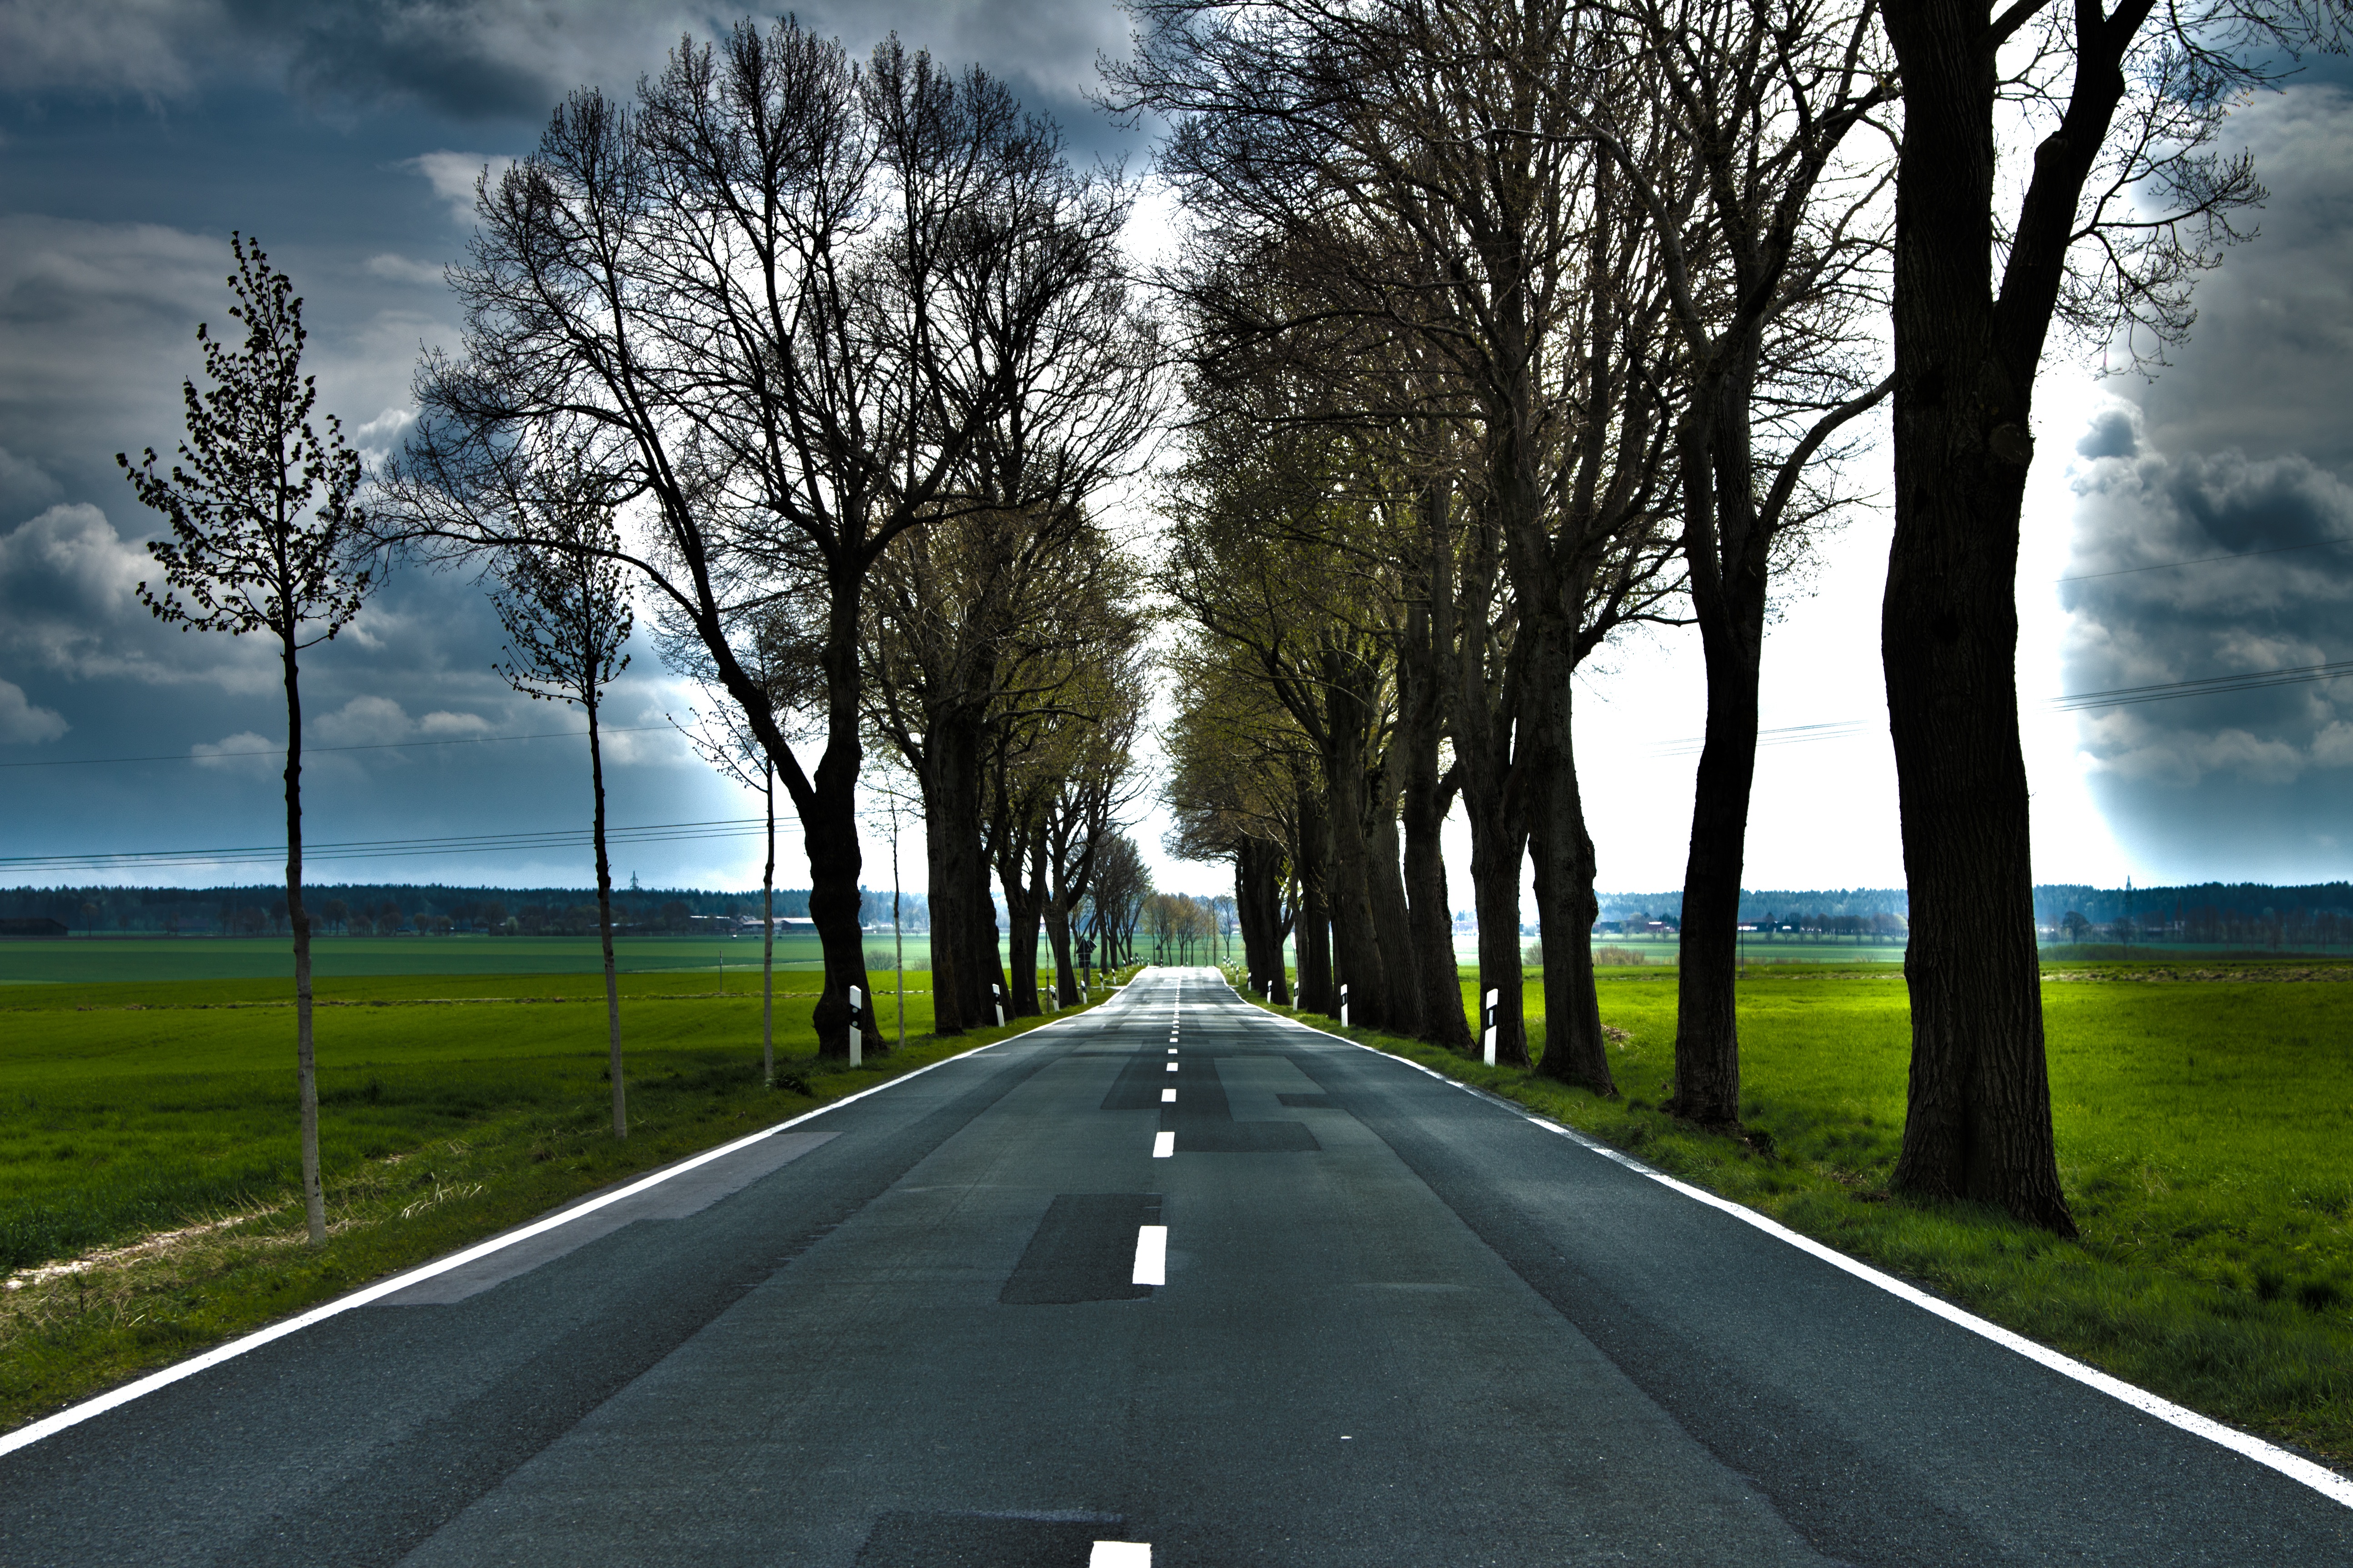
landscape, tree, nature, grass, horizon, cloud, plant, road, traffic, sunlight, morning, highway, empty, lonely, lane, infrastructure, atmospheric phenomenon, woody plant